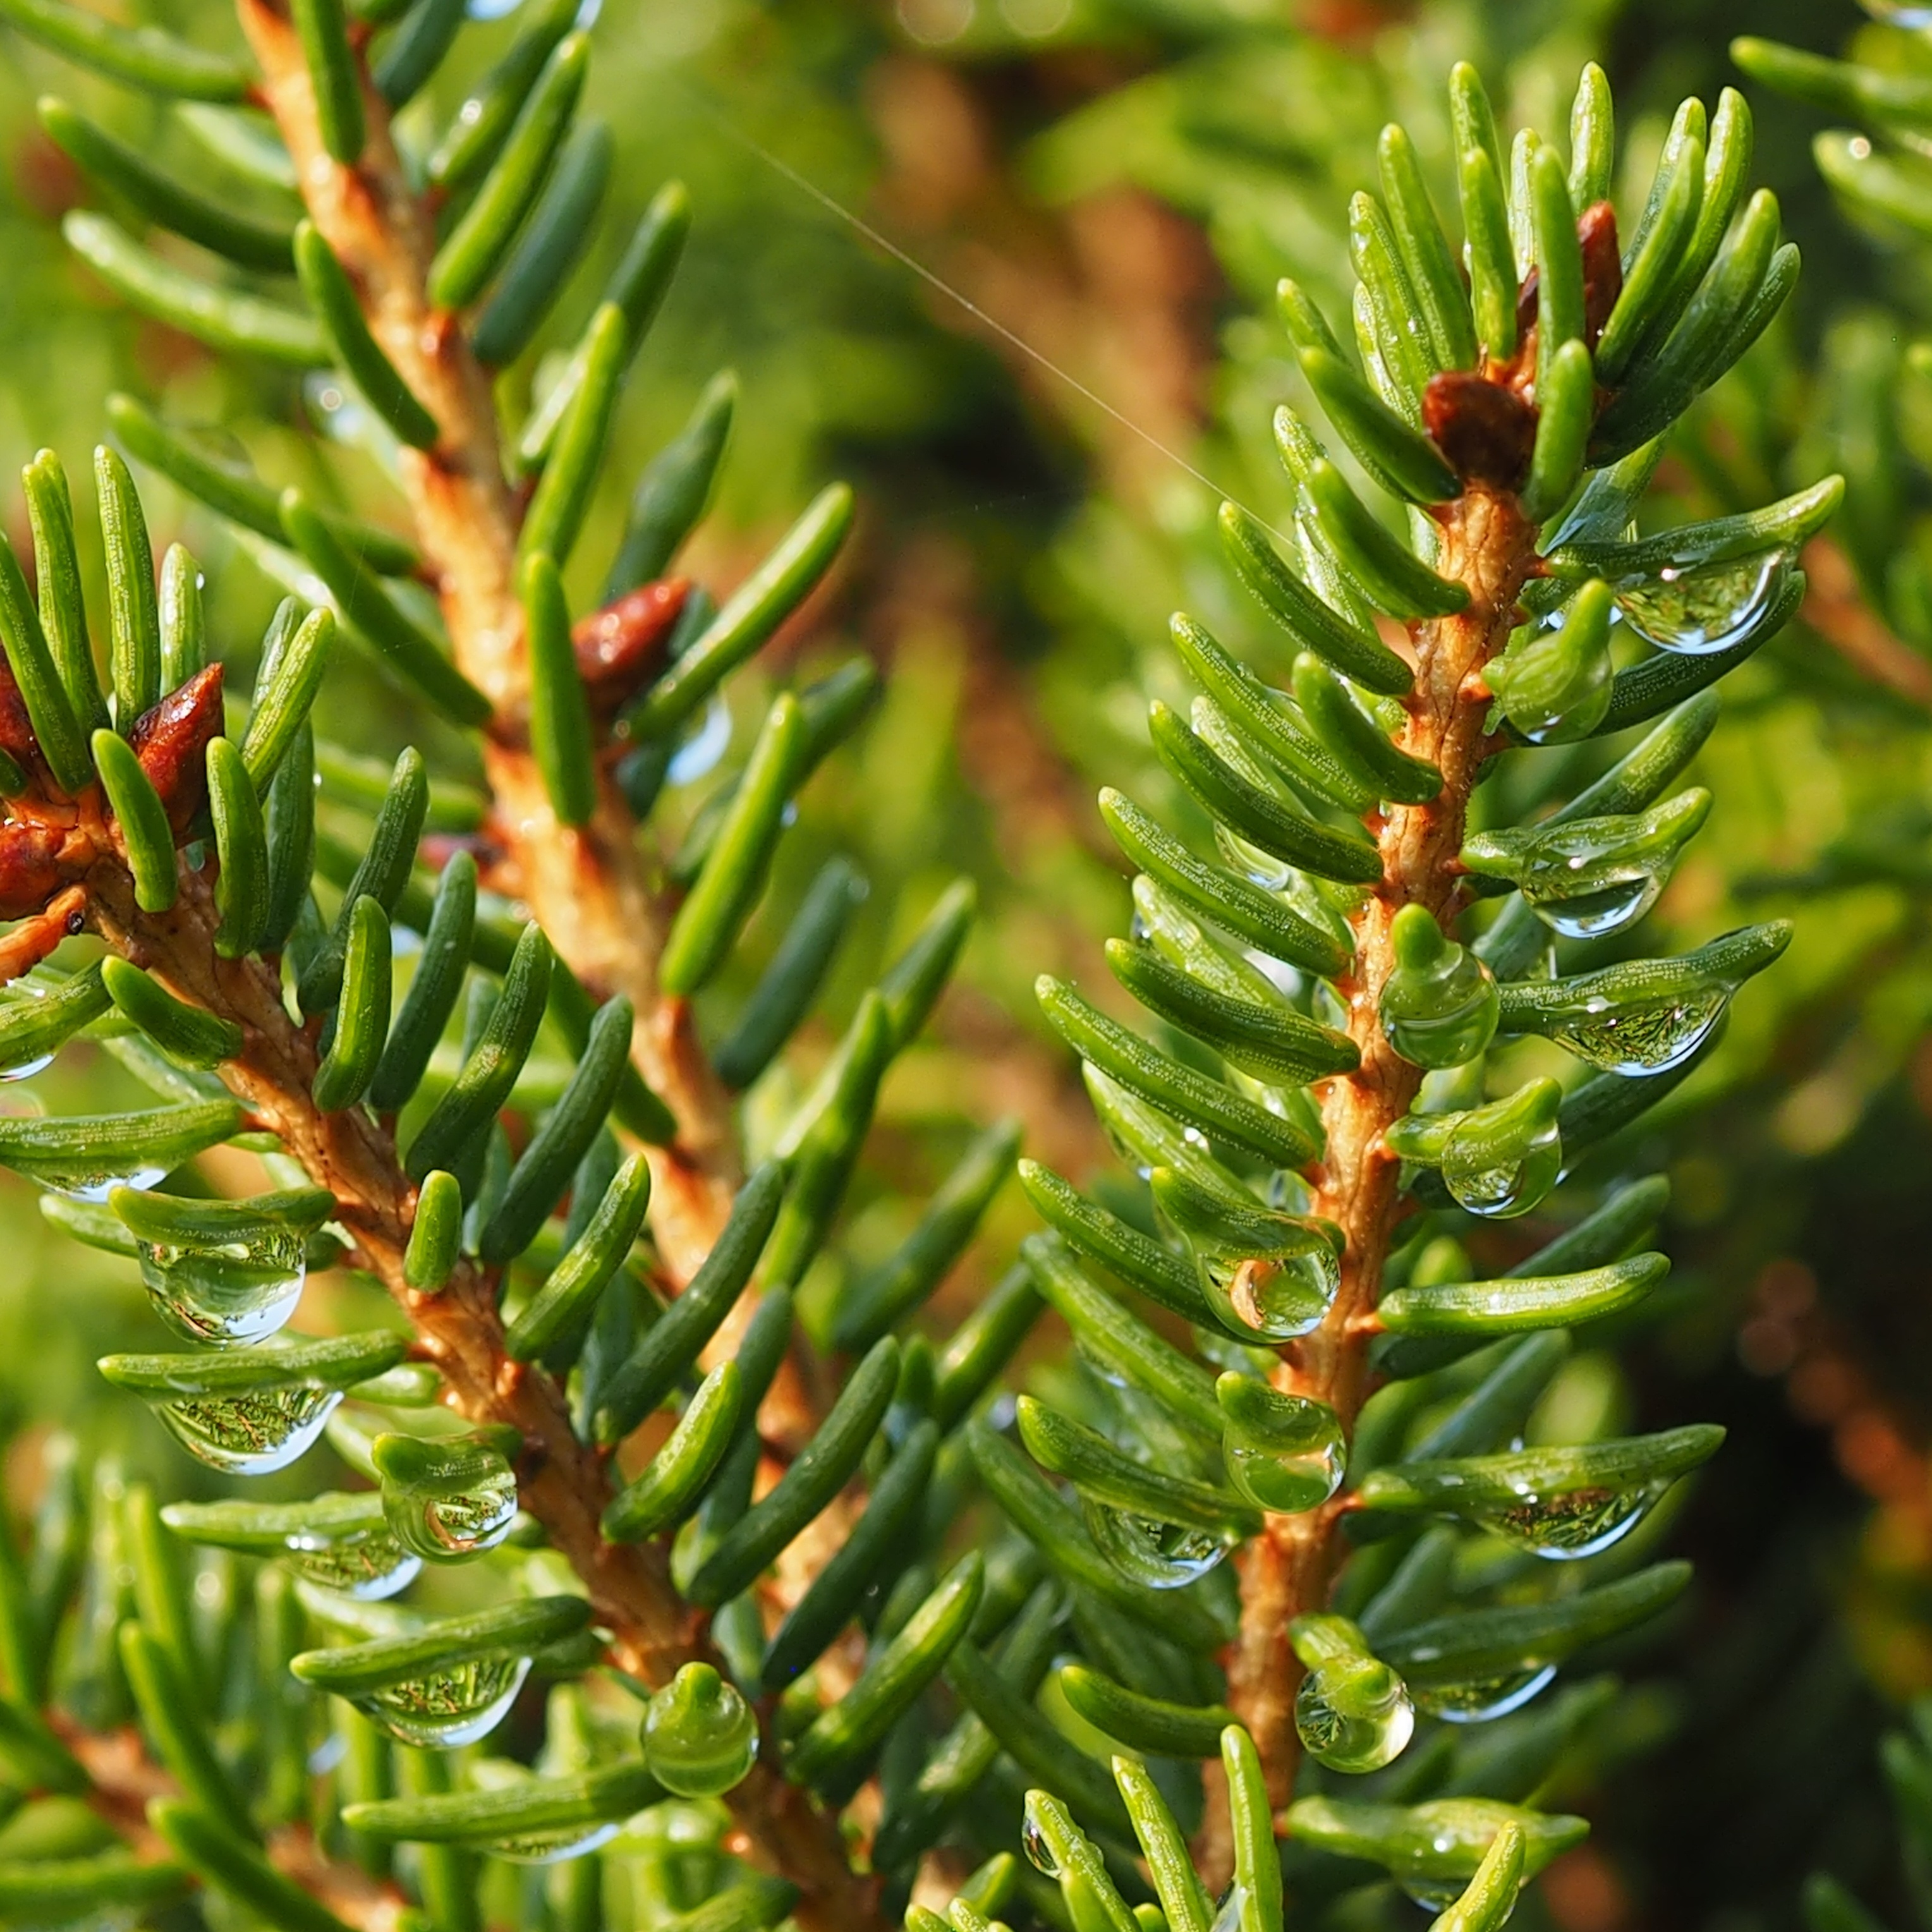
tree, nature, branch, dew, plant, water drop, flower, raindrop, wet, green, macro, evergreen, botany, fir, dew drop, twig, conifer, twigs, dewdrop, spruce, droplets, shrub, needles, drops, larch, pine family, woody plant, temperate coniferous forest, land plant, empetrum